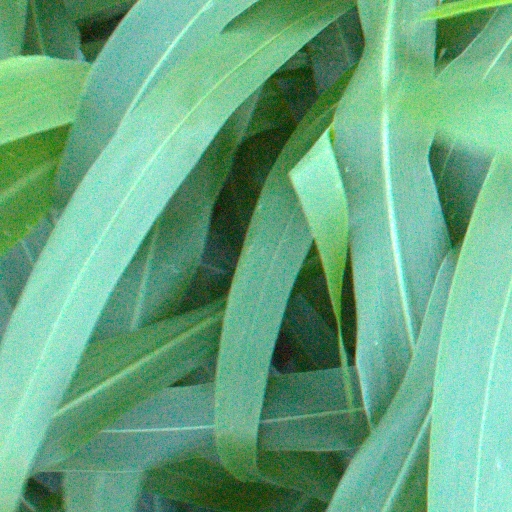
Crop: sorghum